Youth in Revolt

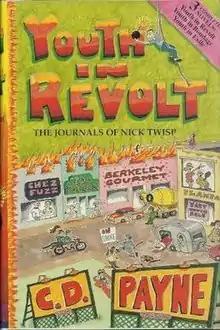
First edition

Youth in Revolt: The Journals of Nick Twisp is a 1993 epistolary novel by C. D. Payne. The story is told in a picaresque fashion and makes heavy use of dark humor and camp. The book contains parts one through three of an eleven-part series (the three sequential parts were published as three separate books).